Kinesiology

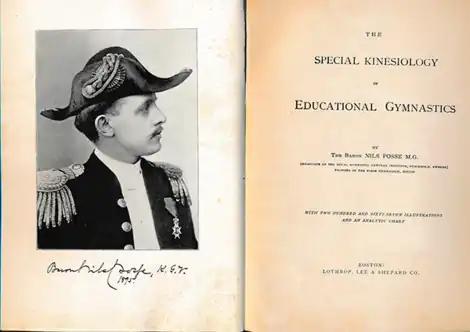
In 1886, Swedish baron Nils Posse (1862–1895) introduced the term Kinesiology in the US, 1894 he wrote the book "The Special Kinesiology of Educational Gymnastics". Nils Posse was a graduate of the Royal Gymnastic Central Institute in Stockholm, Sweden and founder of the Posse Gymnasium, Boston, MA.

Royal Central Institute of Gymnastics G.C.I. was founded 1813 in Stockholm, Sweden by Pehr Henrik Ling. It was the first Physiotherapy school in the world, training hundreds of medical gymnasts who spread the Swedish physical therapy around the entire world.